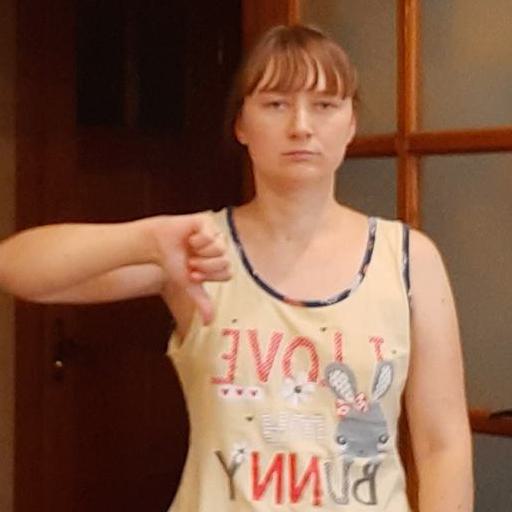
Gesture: dislike